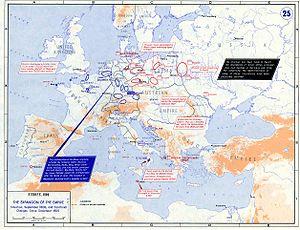
Cette page concerne l'année 1806 du calendrier grégorien.